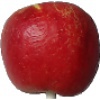
Label: Apple Red Yellow 1